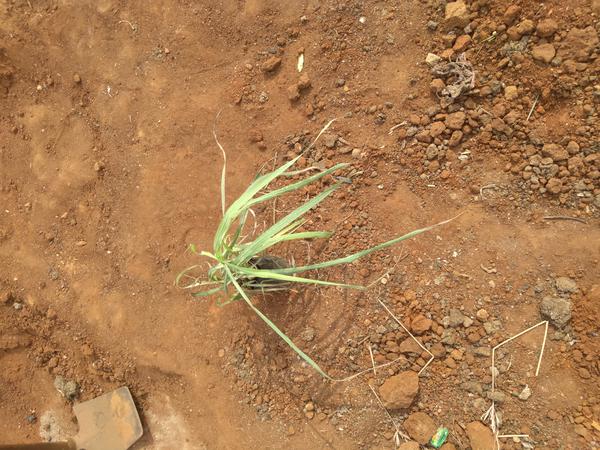
Plant: Lemon_grass